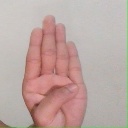
अक्षर: ब